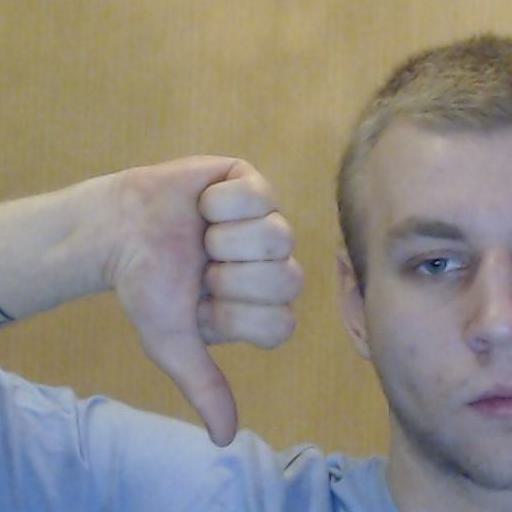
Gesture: dislike